Recreational drug use

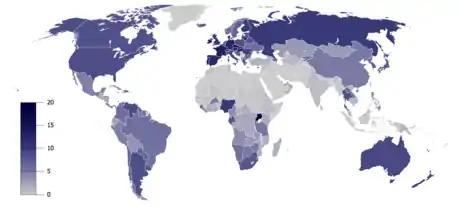
Total recorded alcohol per capita consumption (15+), in liters of pure alcohol

Alcohol is the most widely used recreational drug in Australia. 86.2% of Australians aged 12 years and over have consumed alcohol at least once in their lifetime, compared to 34.8% of Australians aged 12 years and over who have used cannabis at least once in their lifetime.